Emotion in animals

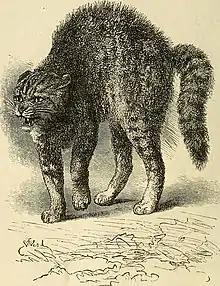
Cat's response to a fear inducing stimulus.

It has been postulated that domestic cats can learn to manipulate their owners through vocalizations that are similar to the cries of human babies. Some cats learn to add a purr to the vocalization, which makes it less harmonious and more dissonant to humans, and therefore harder to ignore. Individual cats learn to make these vocalizations through trial-and-error; when a particular vocalization elicits a positive response from a human, the probability increases that the cat will use that vocalization in the future.